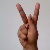
The image shows a hand gesture representing the letter 'K' in Indian Sign Language.